Atle Torbjørn Karlsvik

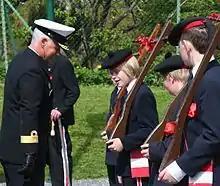
Karlsvik (left) with Buekorps members at Bergenhus Fortress

Rear Admiral Atle Torbjørn Karlsvik (born 22 June 1957) is a former Norwegian naval officer.